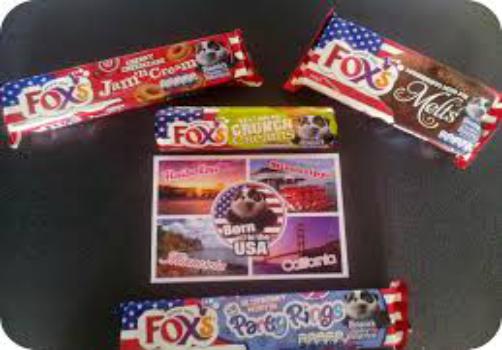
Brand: Fox's Biscuits
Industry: Food